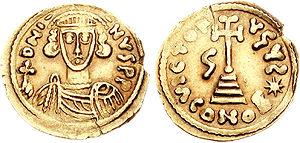
Grégoire de Bénévent est un duc lombard de Bénévent de 732 à 738